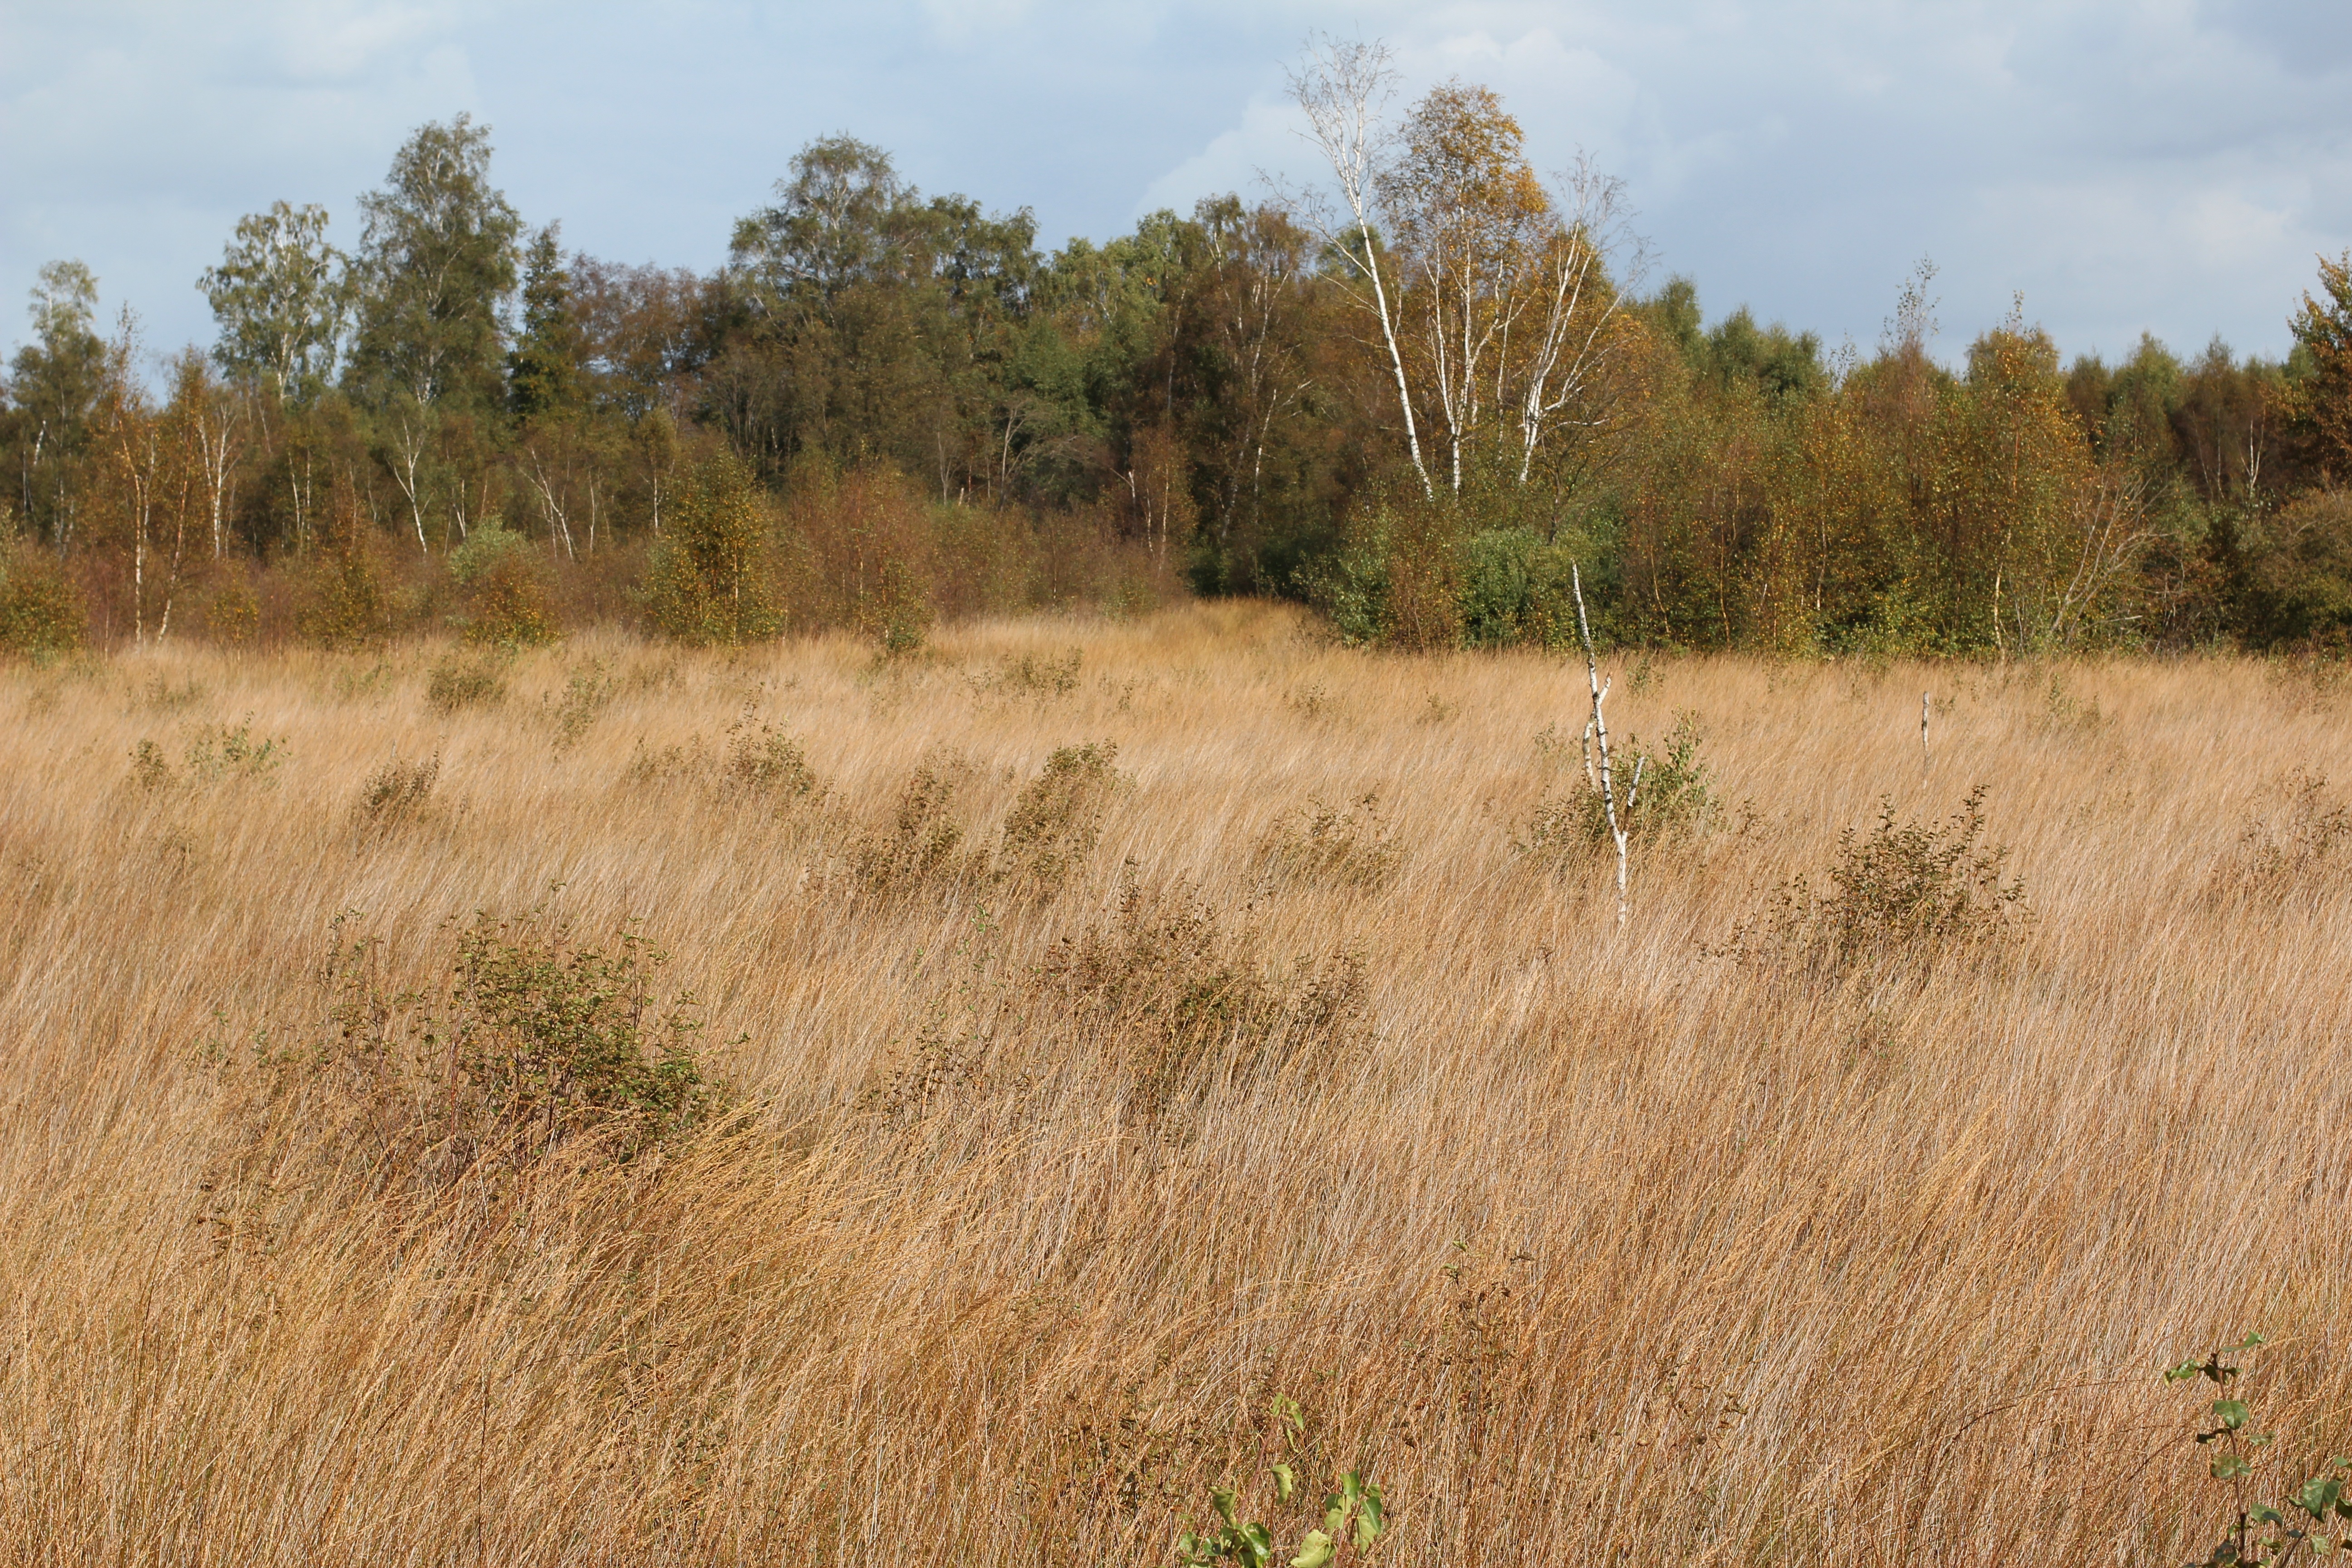
grass, marsh, wilderness, trail, meadow, prairie, wildlife, pasture, savanna, plain, playful, velvet, grassland, wetland, bog, woodland, habitat, safari, ecosystem, tundra, glade, steppe, natural environment, grass family, land lot, ecoregion